Abasto de Buenos Aires

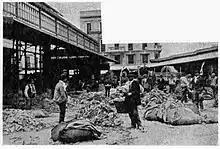
People at the market in 1898

By the end of the 19th century, the city of Buenos Aires was expanding rapidly due to the influx of migrants from various European countries. Because of the demographic change, and the demolition of the "Mercado Modelo" market near the Plaza Lorea, the Devoto brothers on August 16, 1888, proposed the construction of a supply market on the land they acquired in 1875 in the Balvanera neighbourhood. The land was near the Sarmiento railway and halfway between La Boca and Olivos, two zones of fruit and vegetable production.